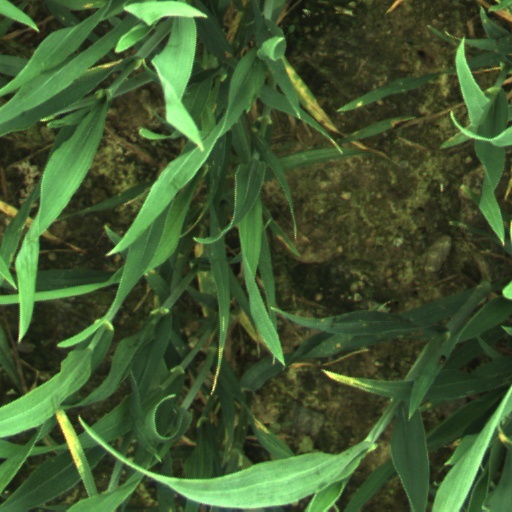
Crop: wheat